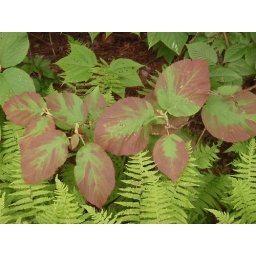
Hobblebush (Viburnum lantanoides) This bush covers the forest floor in many parts of the woods.